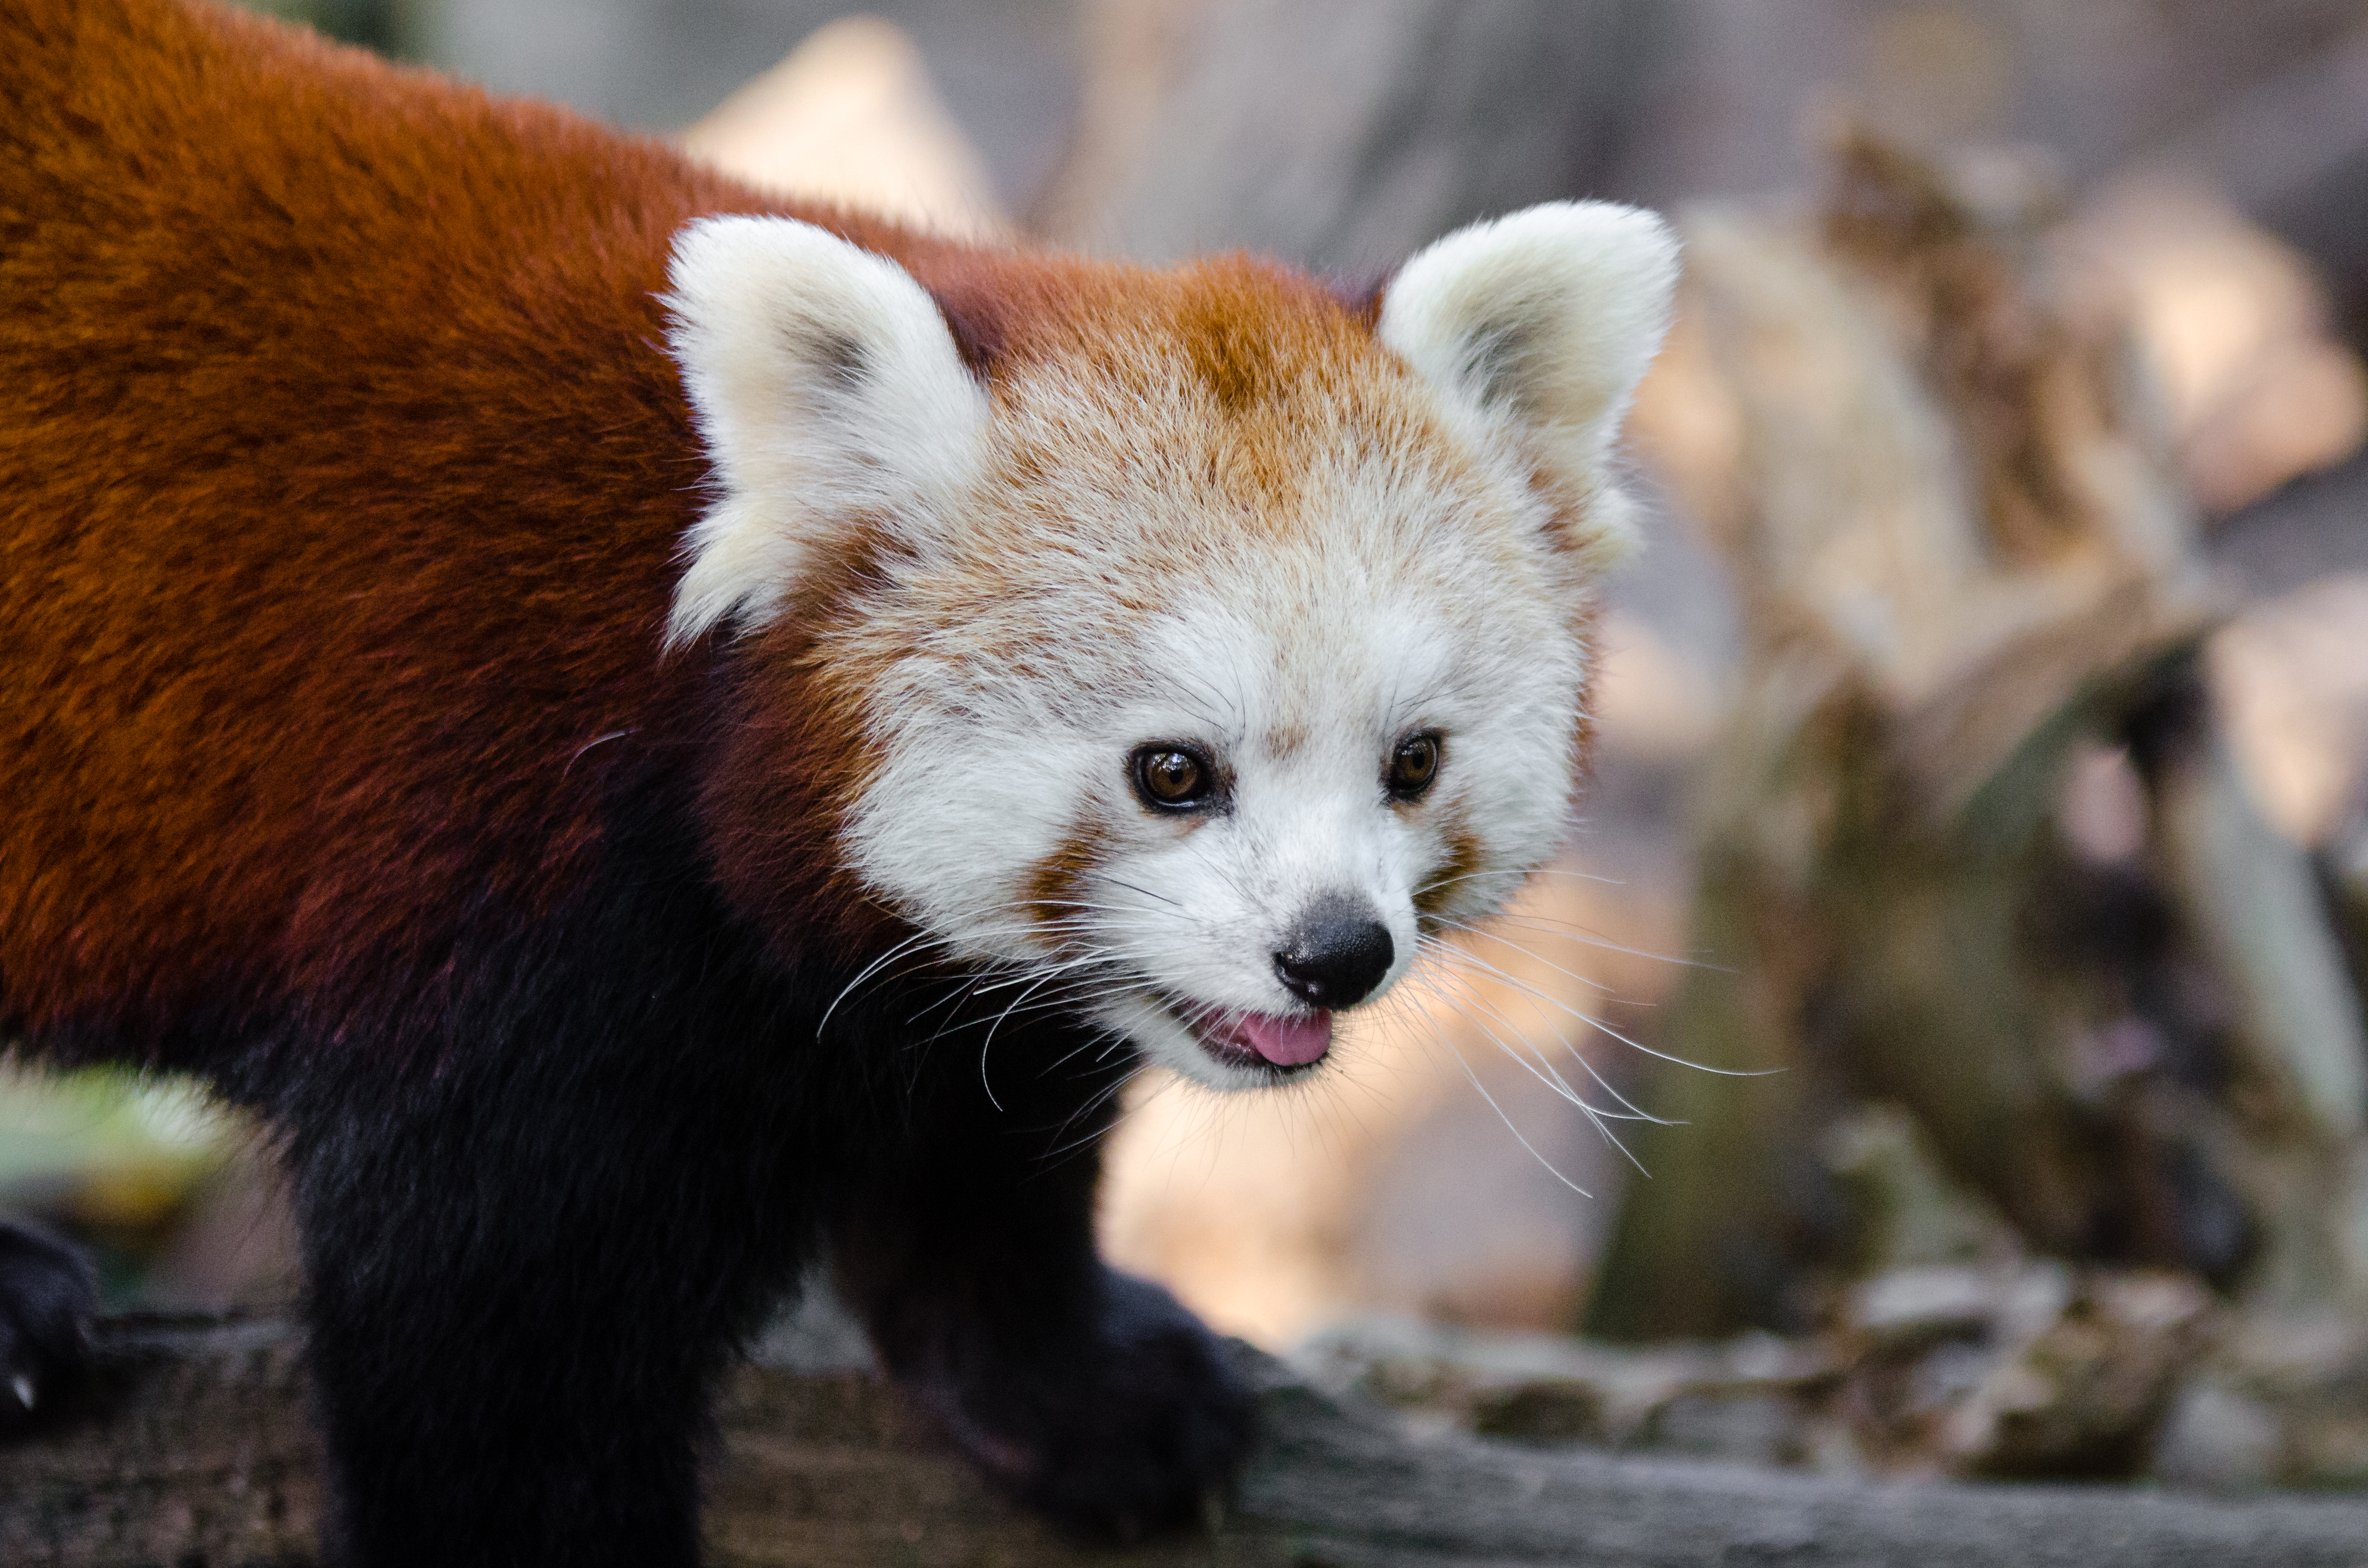
tree, nature, bokeh, blur, field, vintage, sweet, feet, animal, cute, female, wildlife, zoo, fur, orange, young, spring, green, high, red, foot, mammal, nikon, fauna, red panda, panda, 2015, face, nose, whiskers, paw, tail, animals, ears, endangered, vertebrate, germany, deutschland, natur, paws, tier, depth, iso, depthoffield, fell, gesicht, baum, adorable, bamboo, d7000, roter, kleiner, niedlich, sues, suess, species, bedrohte, tierart, tierpark, weiblich, jungtier, jung, ohren, schwanz, nase, bedroht, ailurus, fulgens, mozilla, firefox, wochenende, weekend, fr hling, gr n, s s, carnivoran